Judah (son of Jacob)

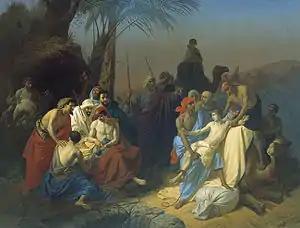
"The children of Jacob sell their brother Joseph" by Konstantin Flavitsky, 1855. Judah was the one who suggested that Joseph be sold, rather than killed.

The text of the Torah argues that the name of "Judah", meaning "to thank" or "admit", refers to Leah's intent to thank Hashem, on account of having achieved four children, and derived from "odeh", meaning "I will give thanks". In classical rabbinical literature, the name is interpreted as a combination of "Yahweh" and a dalet (the letter "d"); in Gematria, the dalet has the numerical value "4", which these rabbinical sources argue refers to Judah being Jacob's fourth son. Since Leah was matriarch, Jewish scholars think the text's authors believed the tribe was part of the original Israelite confederation; however, it is worthy of note that the tribe of Judah was not purely Israelite, but contained a large admixture of non-Israelites, with a number of Kenizzite groups, the Jerahmeelites, and the Kenites, merging into the tribe at various points.